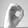
ASL letter: O